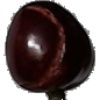
Label: cherry